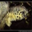
Label: turtle